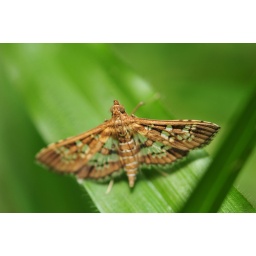
Dressed in green and brown, this moth is out to hide!